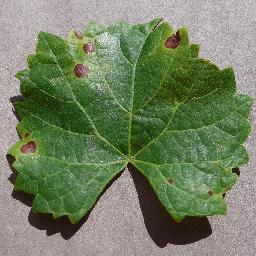
Label: Grape___Black_rot